Gottlob Benedict Bierey

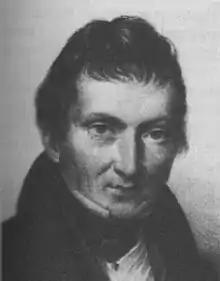

Gottlob Benedict Bierey (25 July 1772 – 5 May 1840) was a German composer, Kapellmeister and Theatre tenant.